Evolutionary game theory

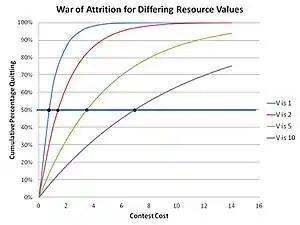
War of attrition for different values of resource. Note the time it takes for an accumulation of 50% of the contestants to quit vs. the value (V) of resource contested for.

This is because in the war of attrition any strategy that is unwavering and predictable is unstable, because it will ultimately be displaced by a mutant strategy which relies on the fact that it can best the existing predictable strategy by investing an extra small delta of waiting resource to ensure that it wins. Therefore, only a random unpredictable strategy can maintain itself in a population of bluffers. The contestants in effect choose an acceptable cost to be incurred related to the value of the resource being sought, effectively making a random bid as part of a mixed strategy (a strategy where a contestant has several, or even many, possible actions in their strategy). This implements a distribution of bids for a resource of specific value V, where the bid for any specific contest is chosen at random from that distribution. The distribution (an ESS) can be computed using the Bishop-Cannings theorem, which holds true for any mixed-strategy ESS. The distribution function in these contests was determined by Parker and Thompson to be: